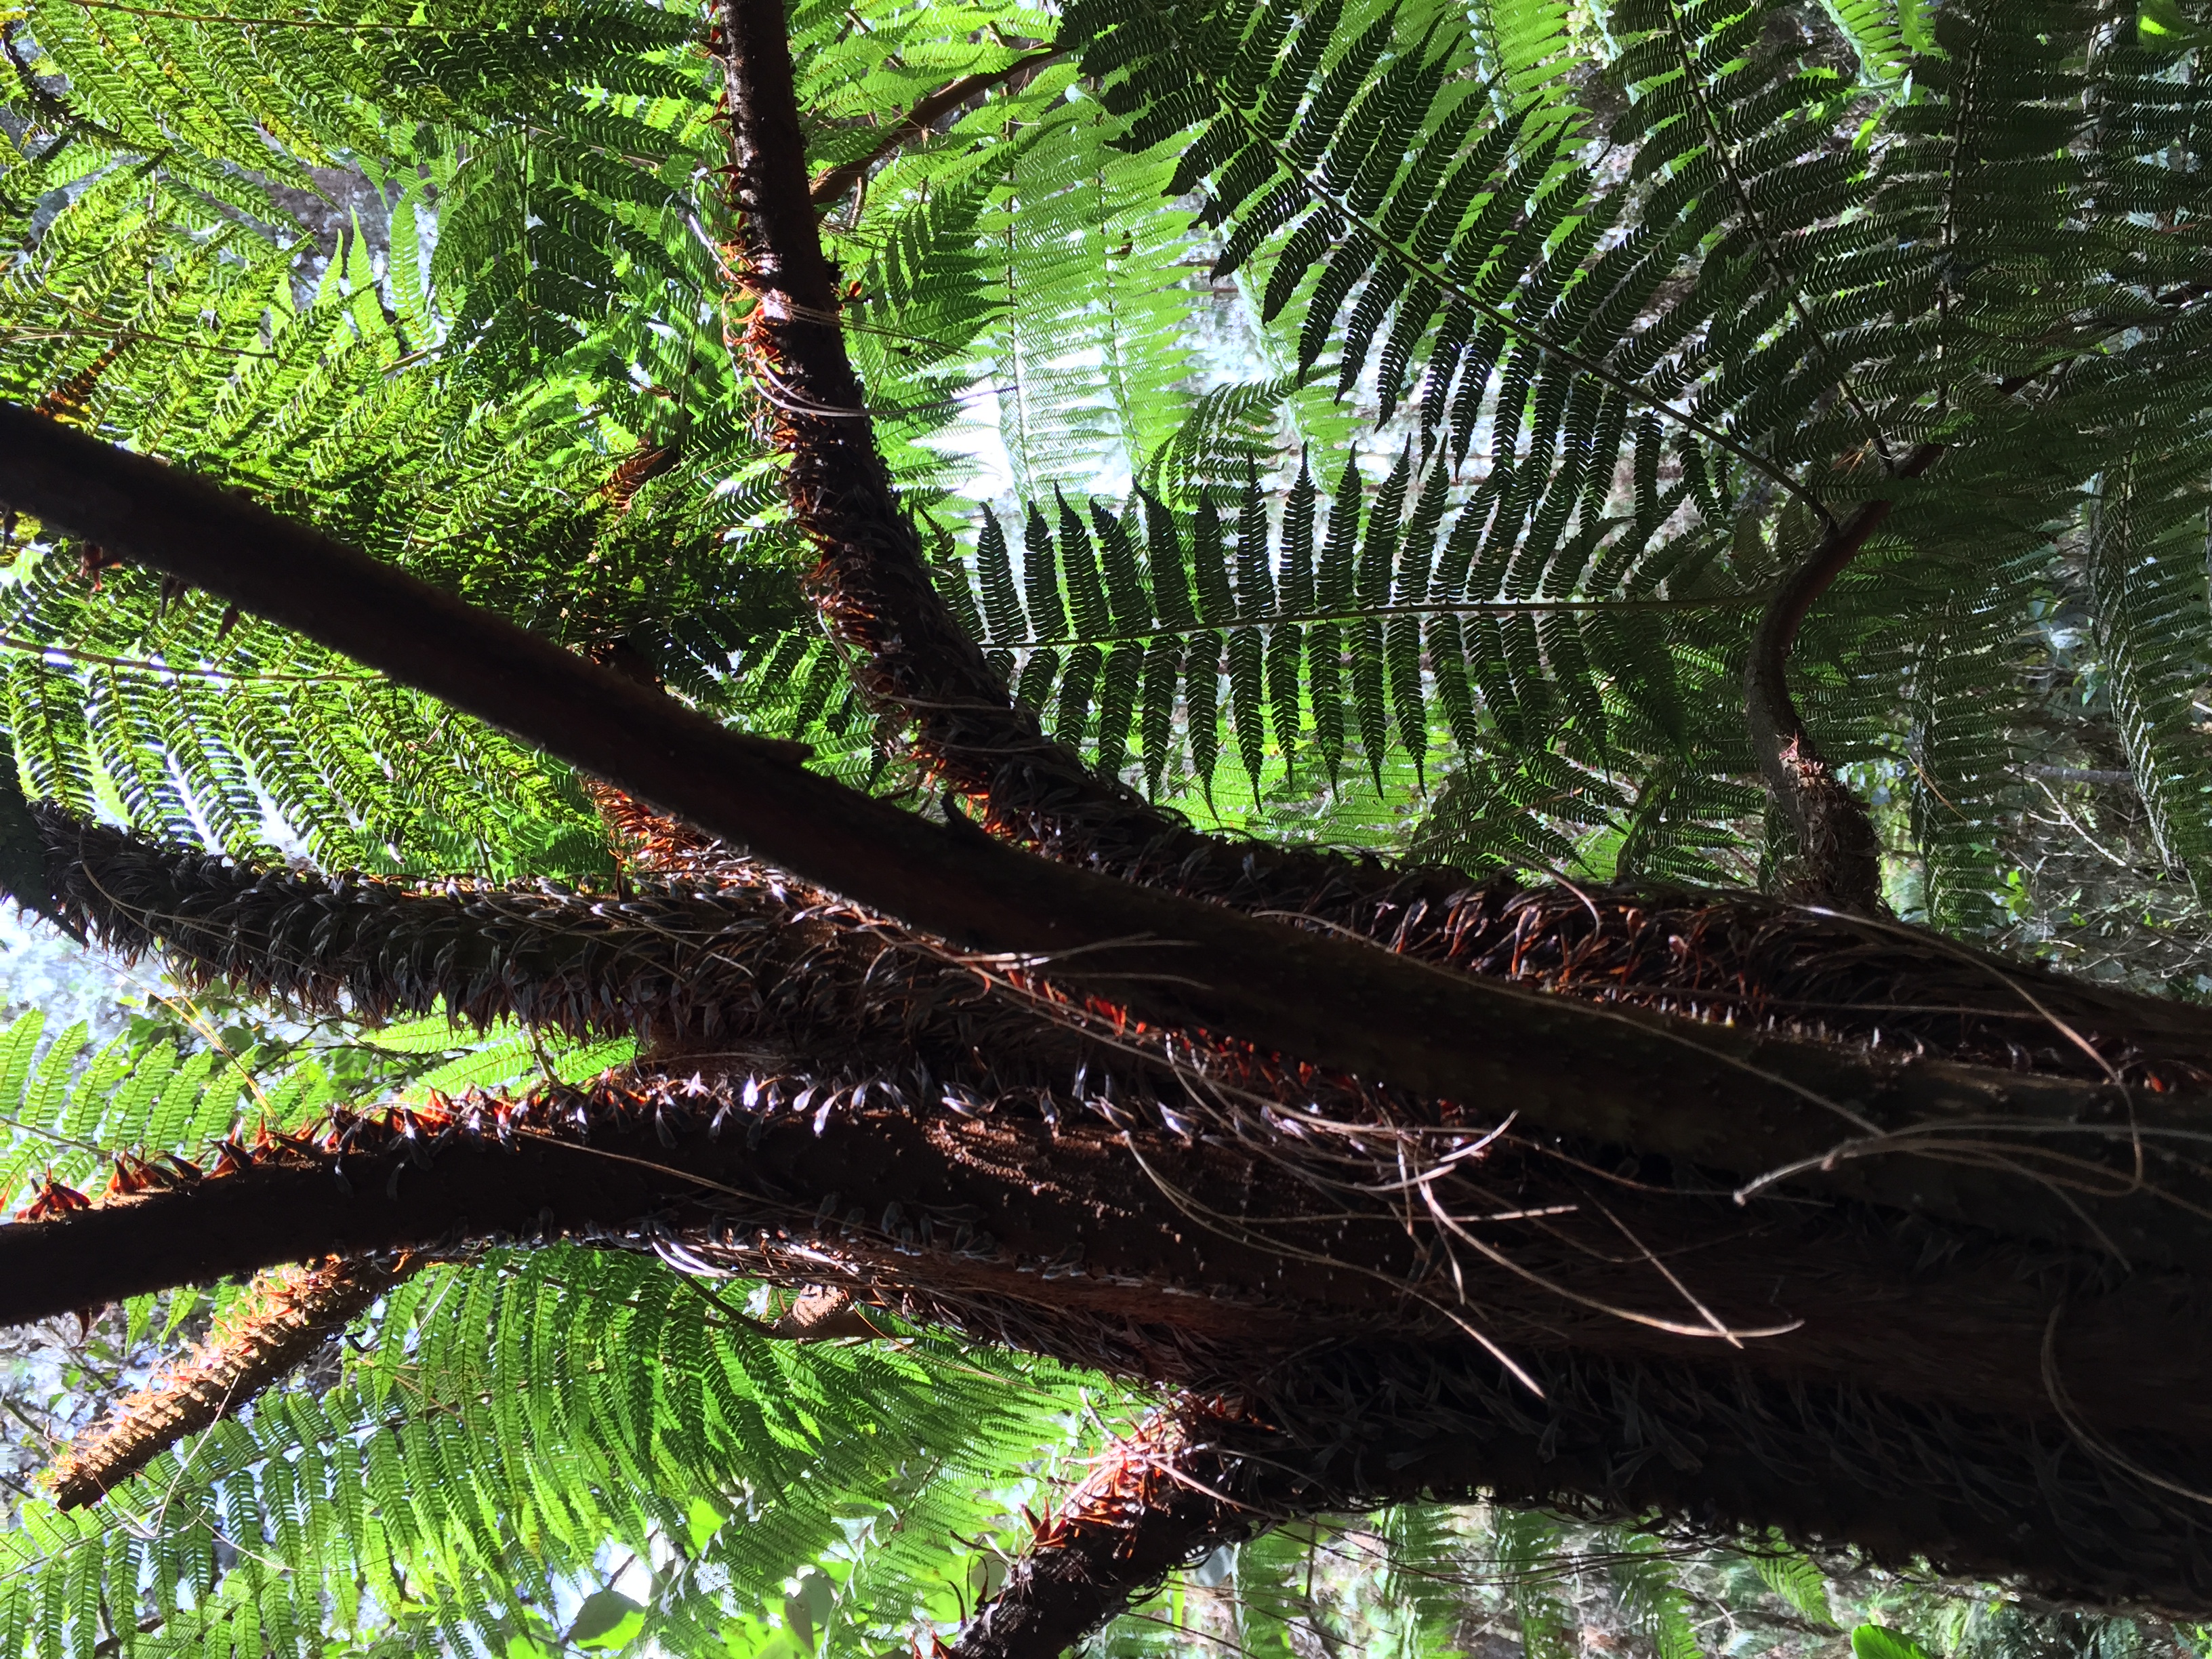
tree, plant, vegetation, ecosystem, leaf, flora, branch, forest, old growth forest, rainforest, jungle, woodland, biome, deciduous, grass, ferns and horsetails, trunk, fern, vascular plant, valdivian temperate rain forest